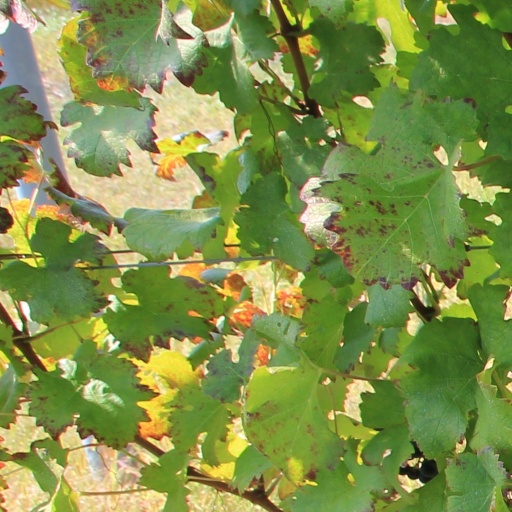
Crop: grape